John Morgan (merchant)

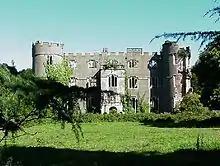
Rhiwperra Castle (Ruperra Castle)

He was born the fourth son of Sir Thomas Morgan (of Machen) and established himself as a London merchant, acquiring a large fortune trading with the West Indies. His brother was William Morgan.